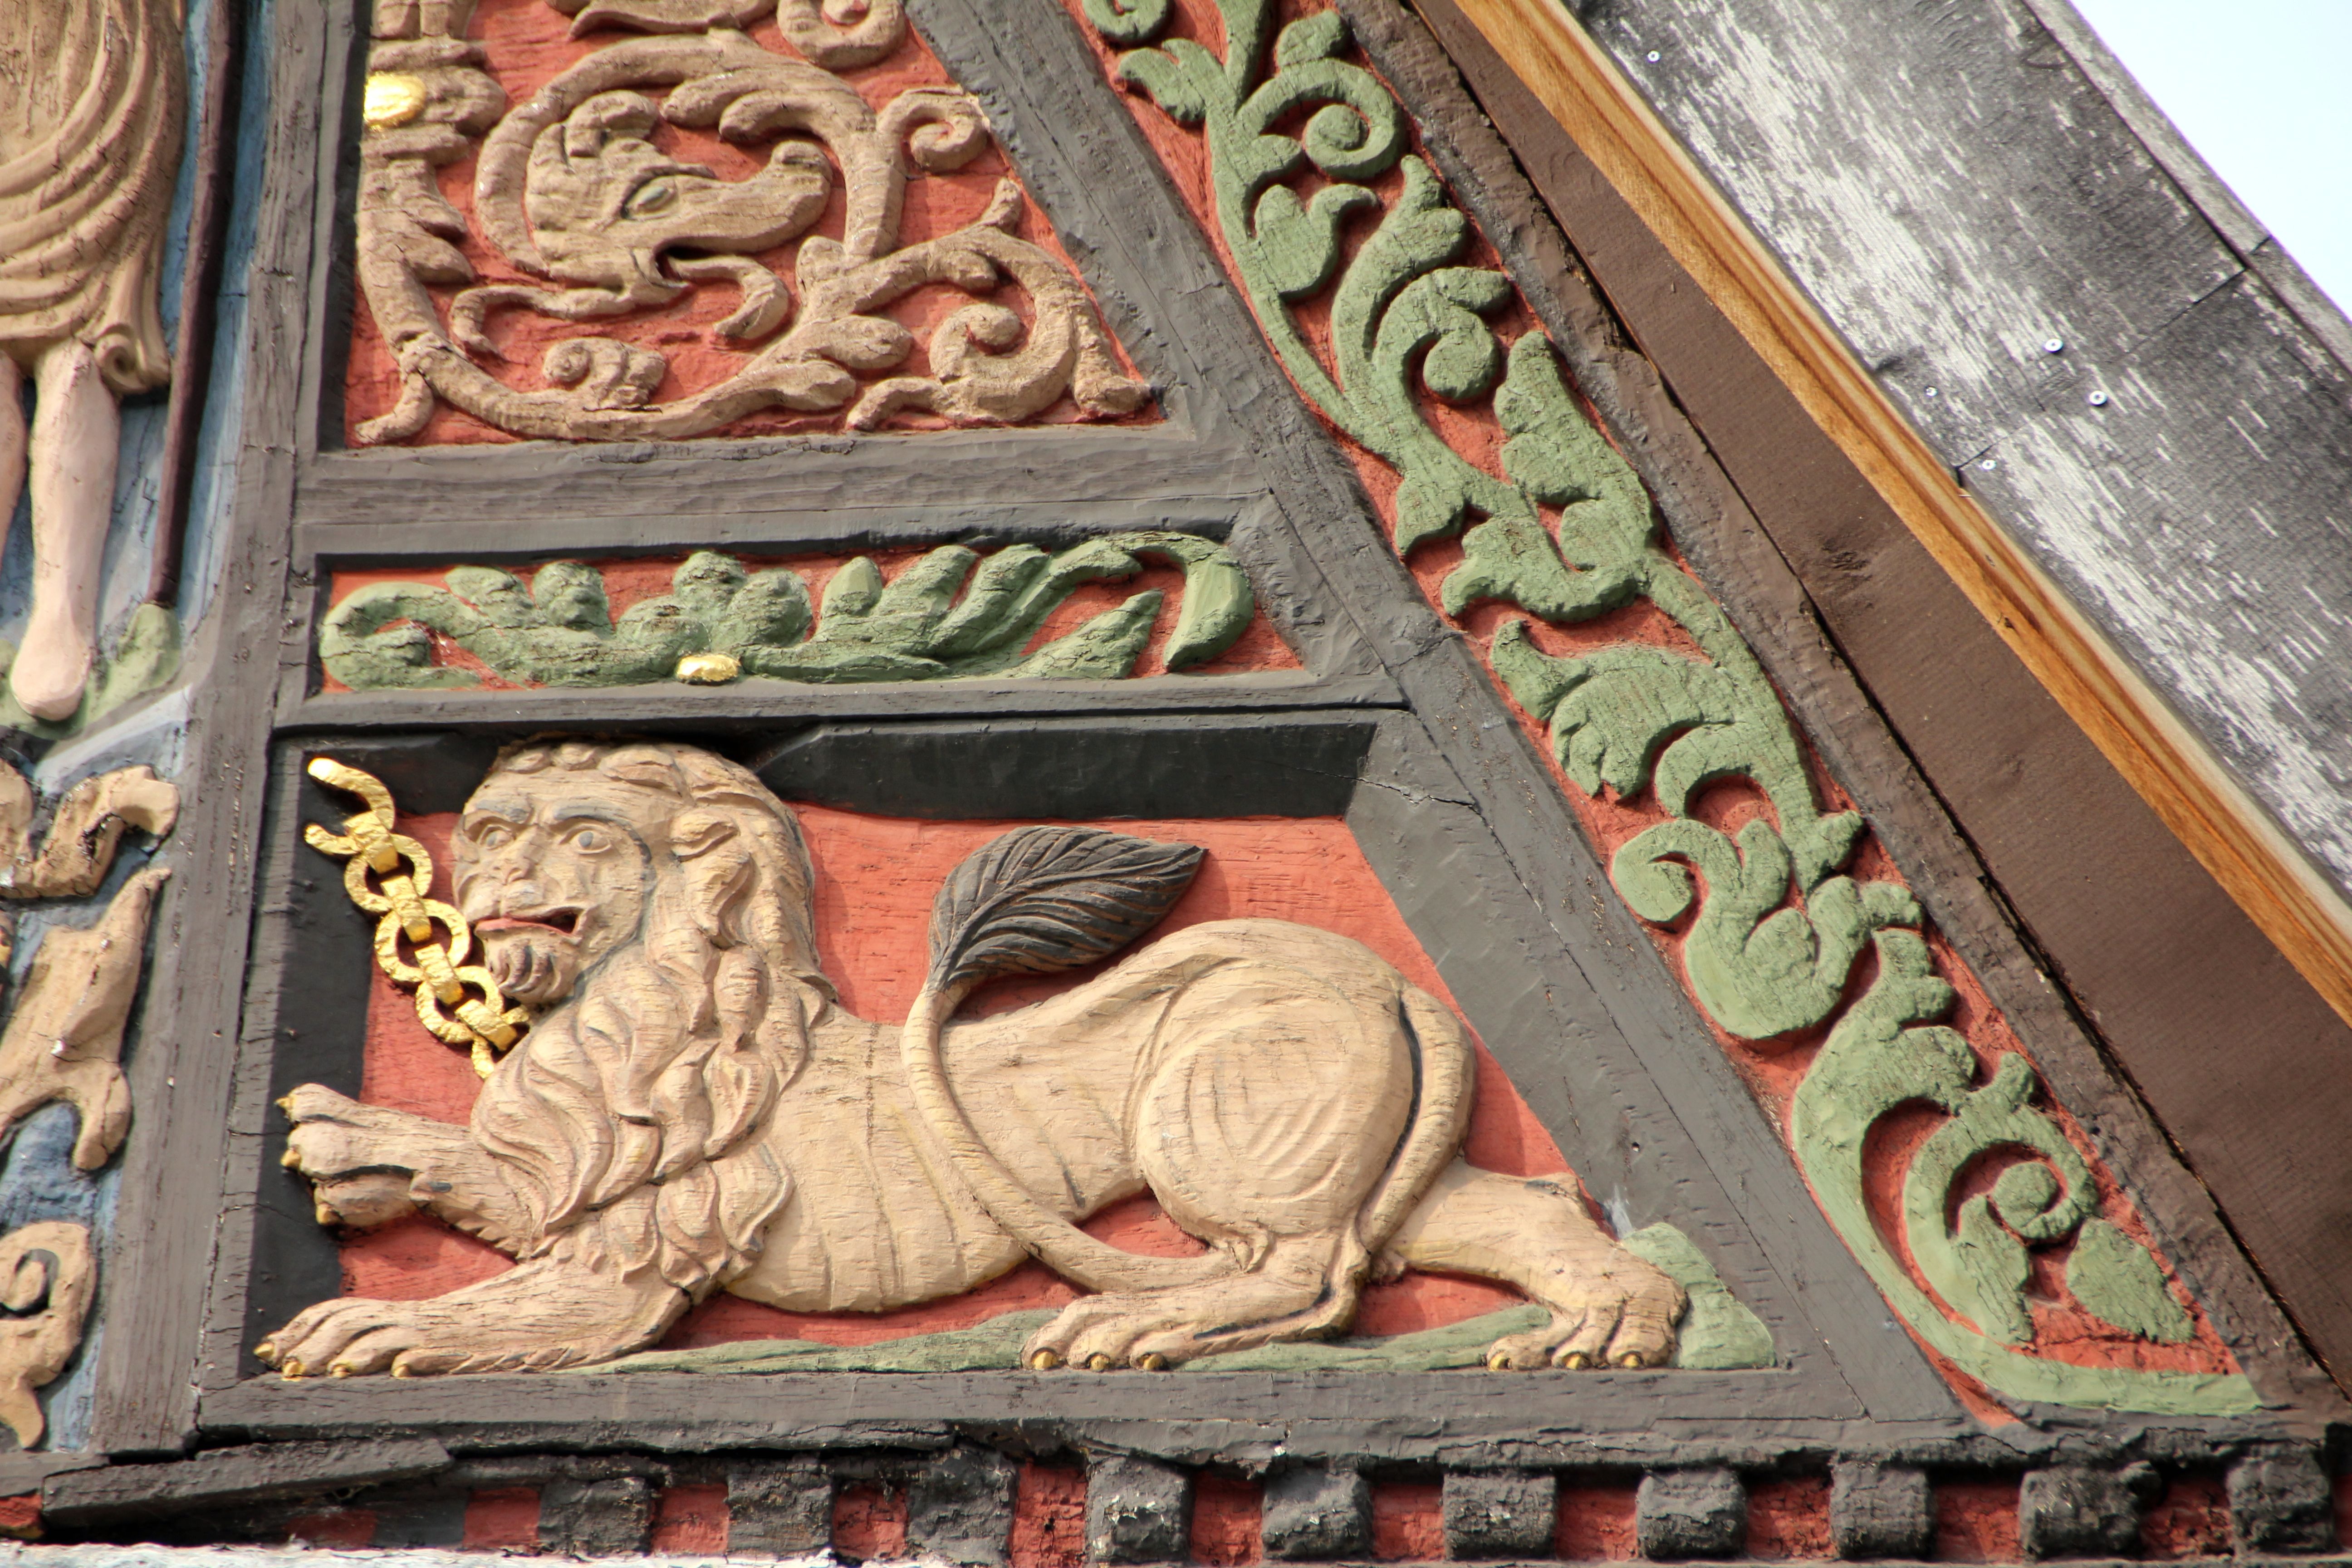
animal, decor, lion, art, temple, carving, relief, truss, flooring, ancient history